Burgfriedensäule

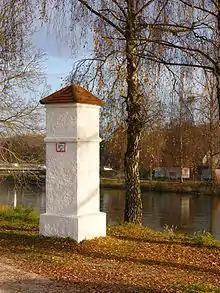
"Burgfriedensäule" in Landshut, Germany

In Germany, Burgfriedensäulen ("town freedom columns") are former boundary signs that were erected as boundary stones at certain points in the terrain around a city or castle. The spatial scope of a castle trench was determined by the stones.